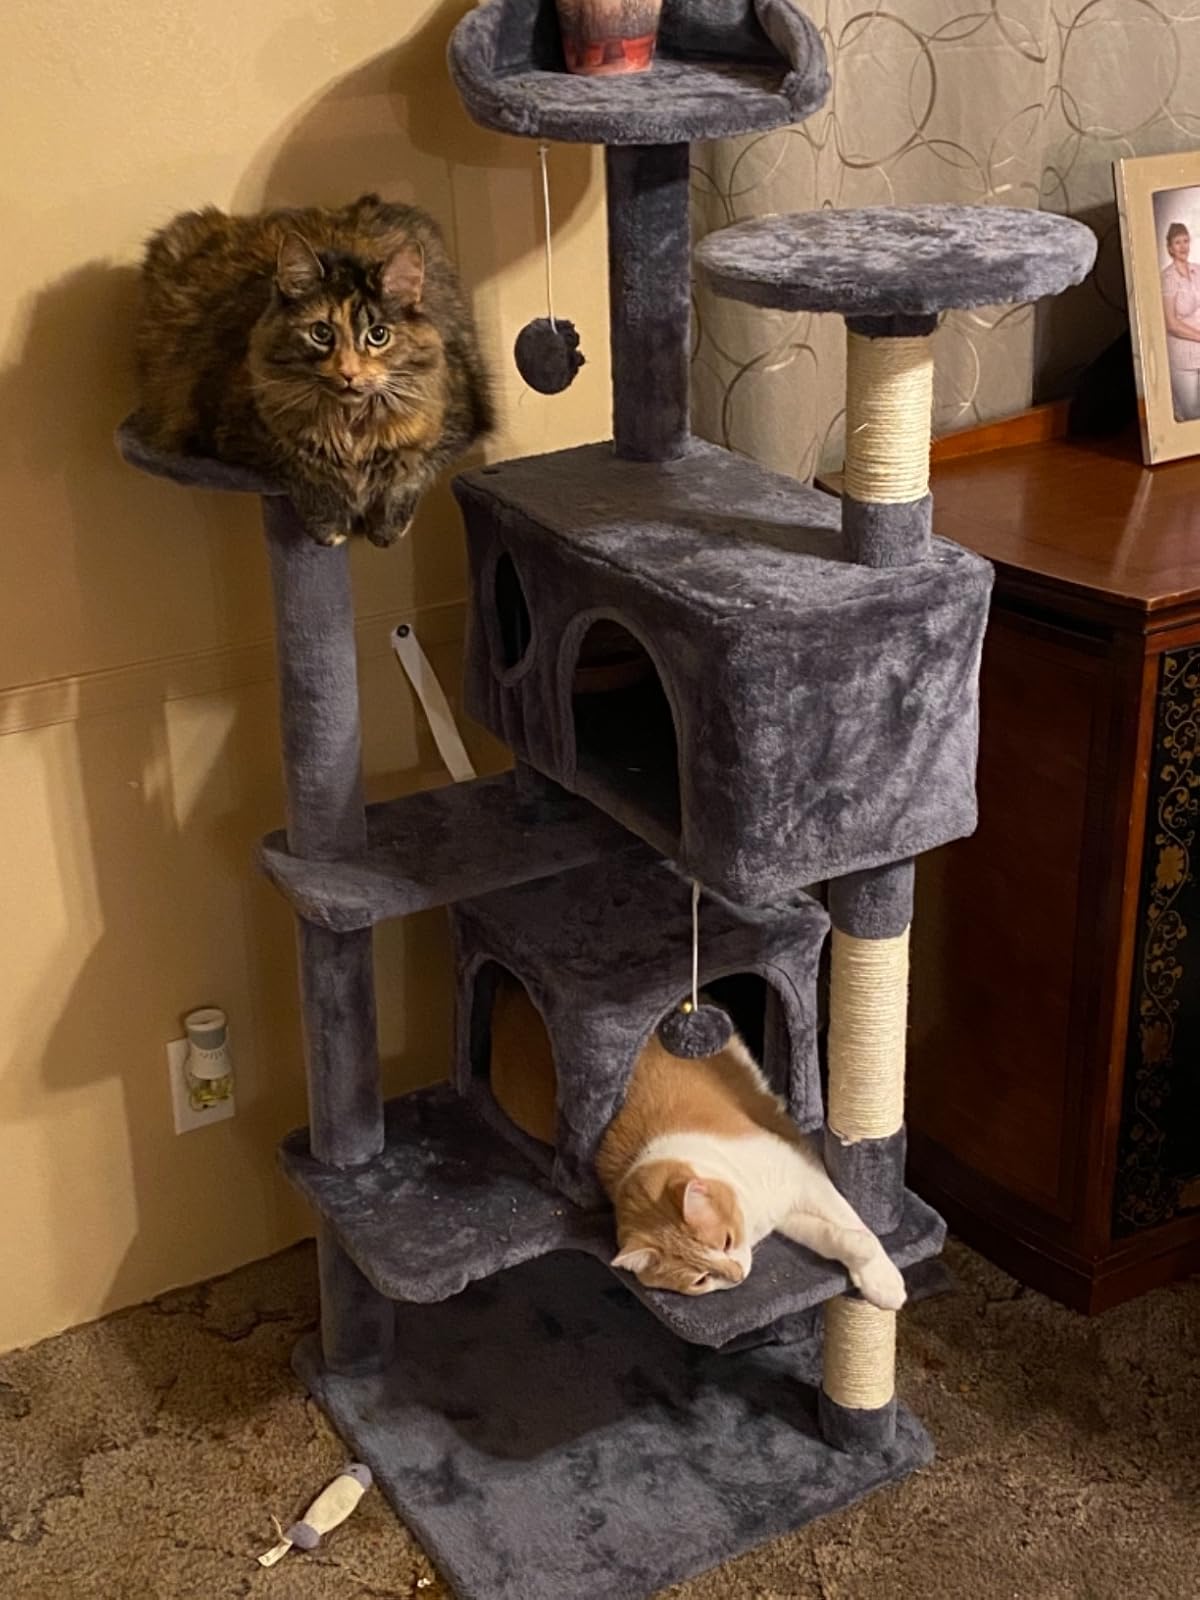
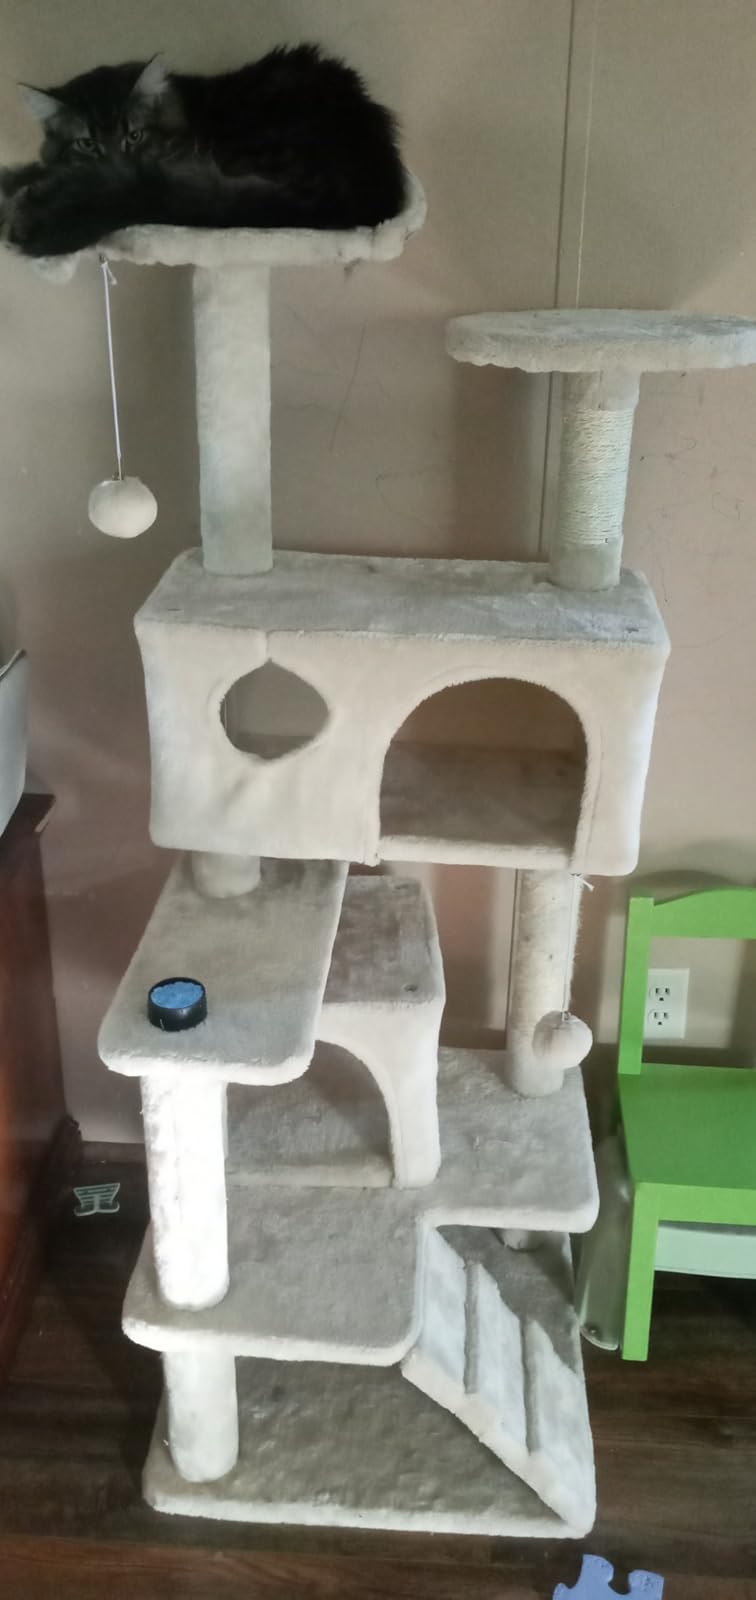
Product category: items_cat tree
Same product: no